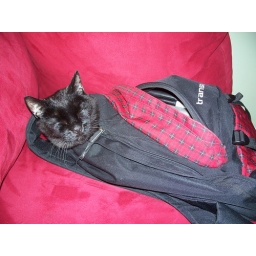
my cat - ernie - sleeping in my napsack. he also likes to sleep inside my coat sleeve